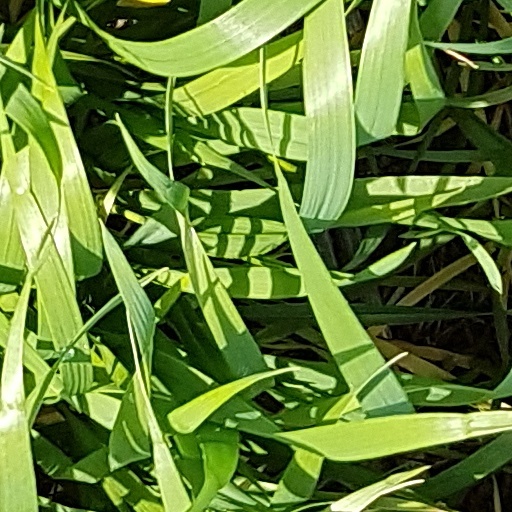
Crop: wheat